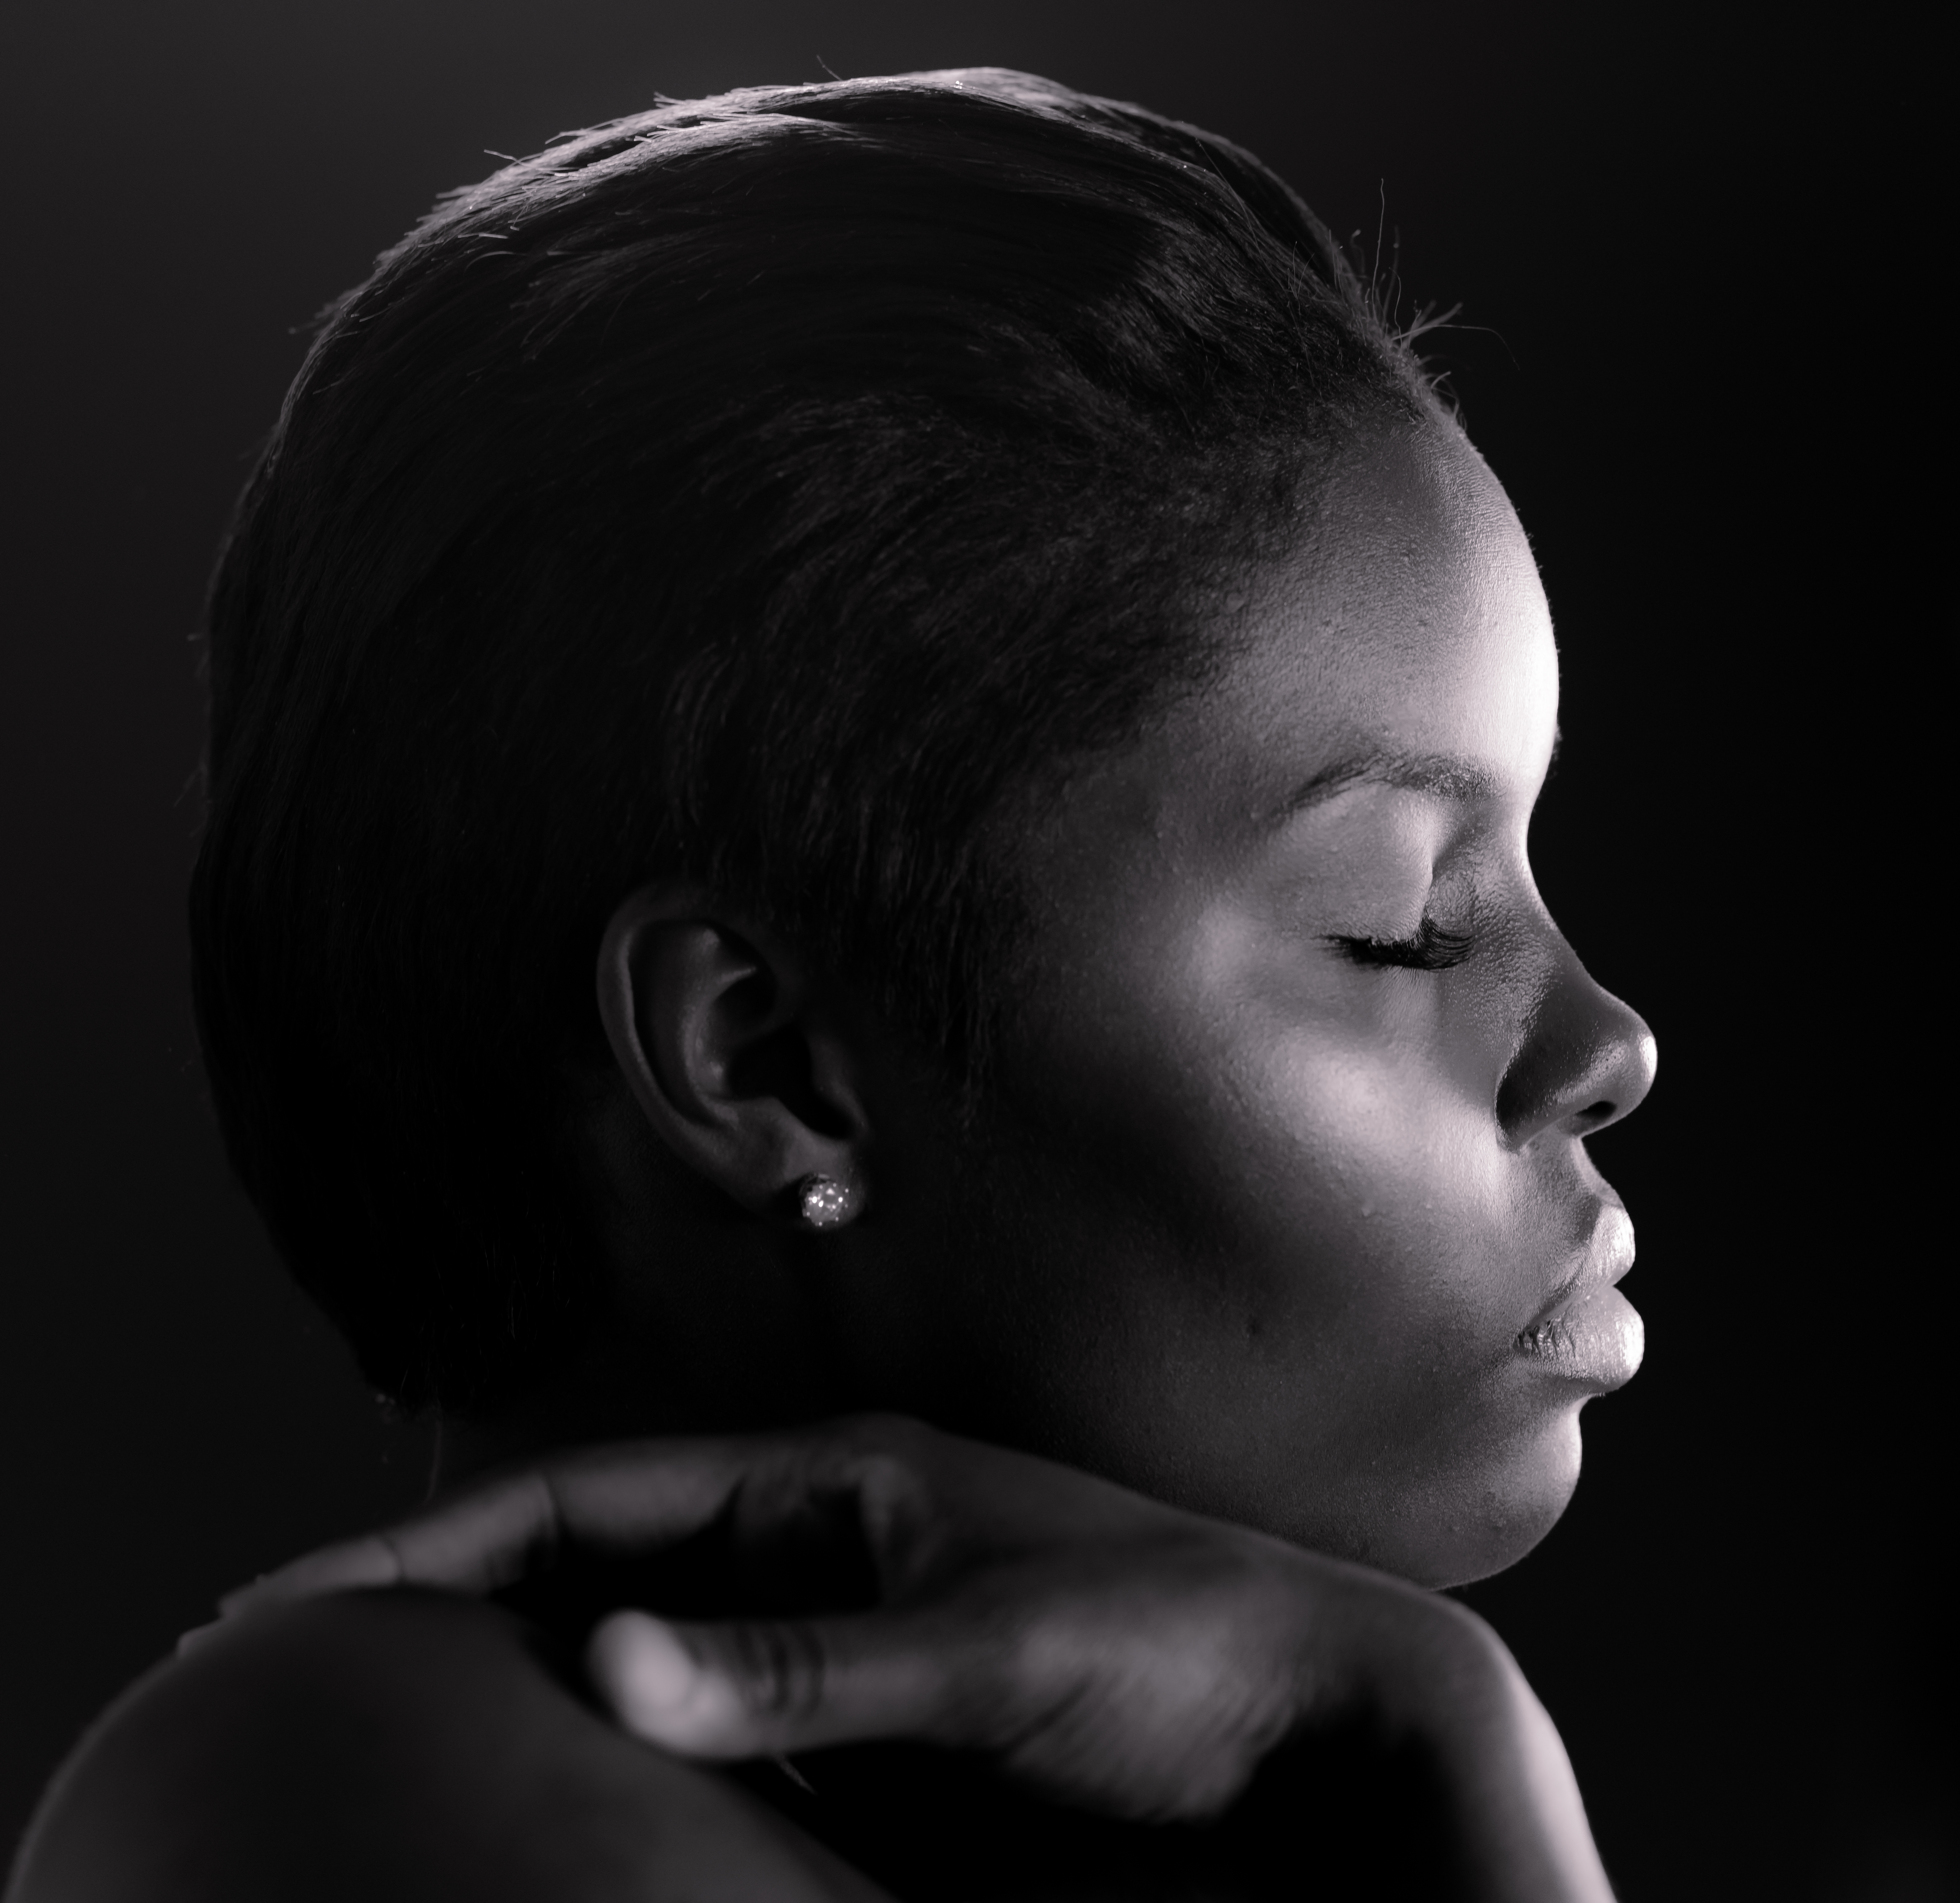
black and white, white, photography, portrait, model, darkness, black, ear, monochrome, close up, face, eye, head, beauty, organ, emotion, pentax645z, photo shoot, sense, monochrome photography, portrait photography, art model